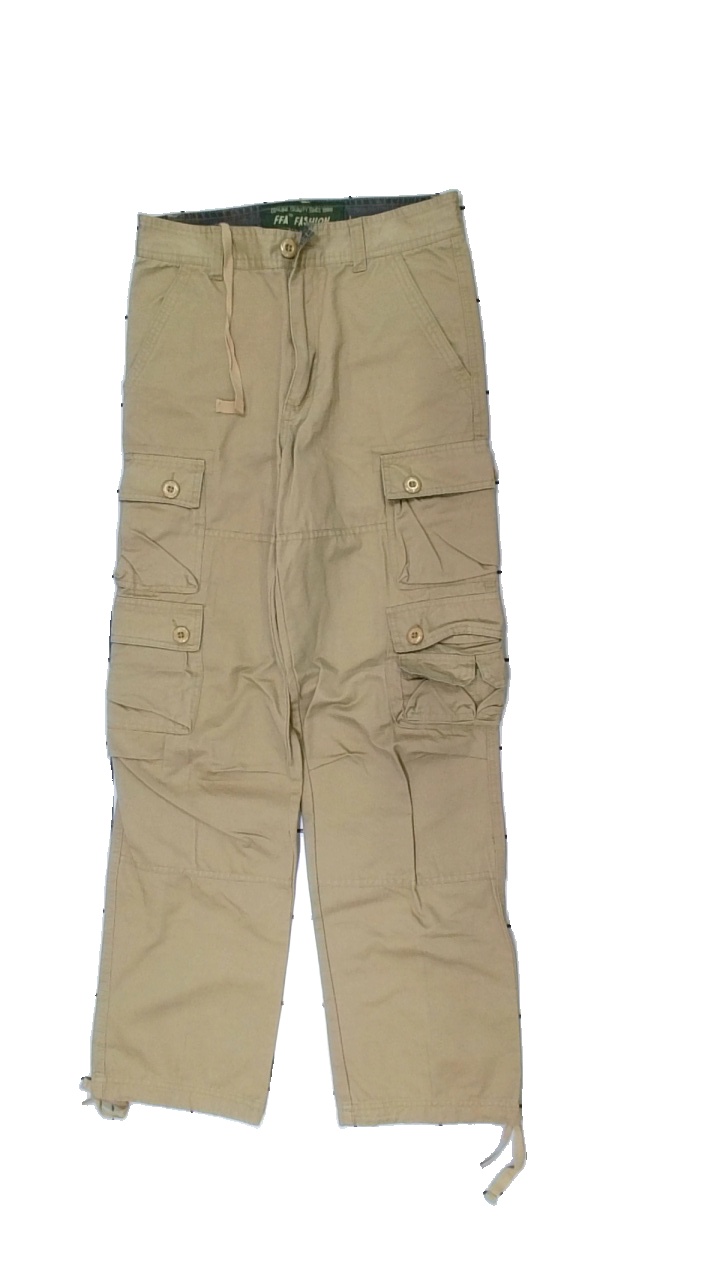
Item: Trousers (Men)
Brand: Ffa Fashion
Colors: Beige
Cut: Regular
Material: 100% cotton
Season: All
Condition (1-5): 4
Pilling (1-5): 4
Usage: Reuse
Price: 100-150